Military history of the Five Dynasties and Ten Kingdoms

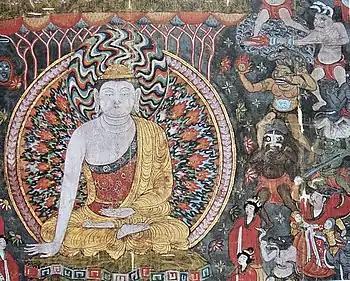
First illustration of Fire Lance and a Grenade, 10th Century, Dunhuang. Appears to be a detail from an illustration of Sakyamuni's temptation by Mara, with the demons at upper right threatening with the fire lance and other weapons while those at lower right tempt with pleasures.

The fire lance was first depicted in a silk banner painting dating to the mid-10th century. Although most Chinese scholars reject the appearance of the fire lance prior to the Jin-Song wars, a Song text from 1000 and the "Wujing Zongyao" do make brief mentions of the fire lance. The fire lance, as implied by the name, is essentially a long spear or pole affixed with a tube of gunpowder, and as it saw more usage, the tube's length became longer and pellets were added to the composition. The earliest confirmed employment of the fire lance in warfare was by Song dynasty forces against the Jin in 1132 during the siege of De'an (modern Anlu, Hubei Province).